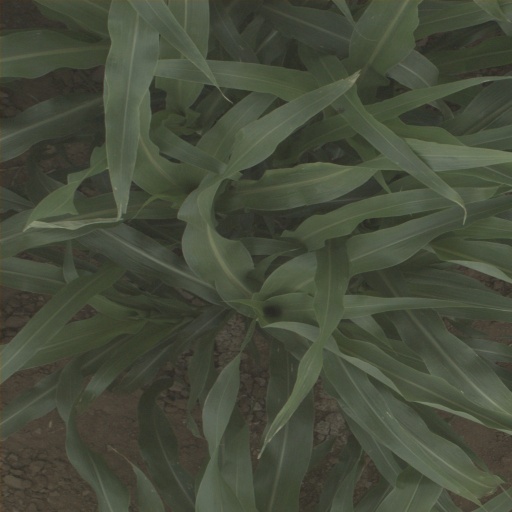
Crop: sorghum